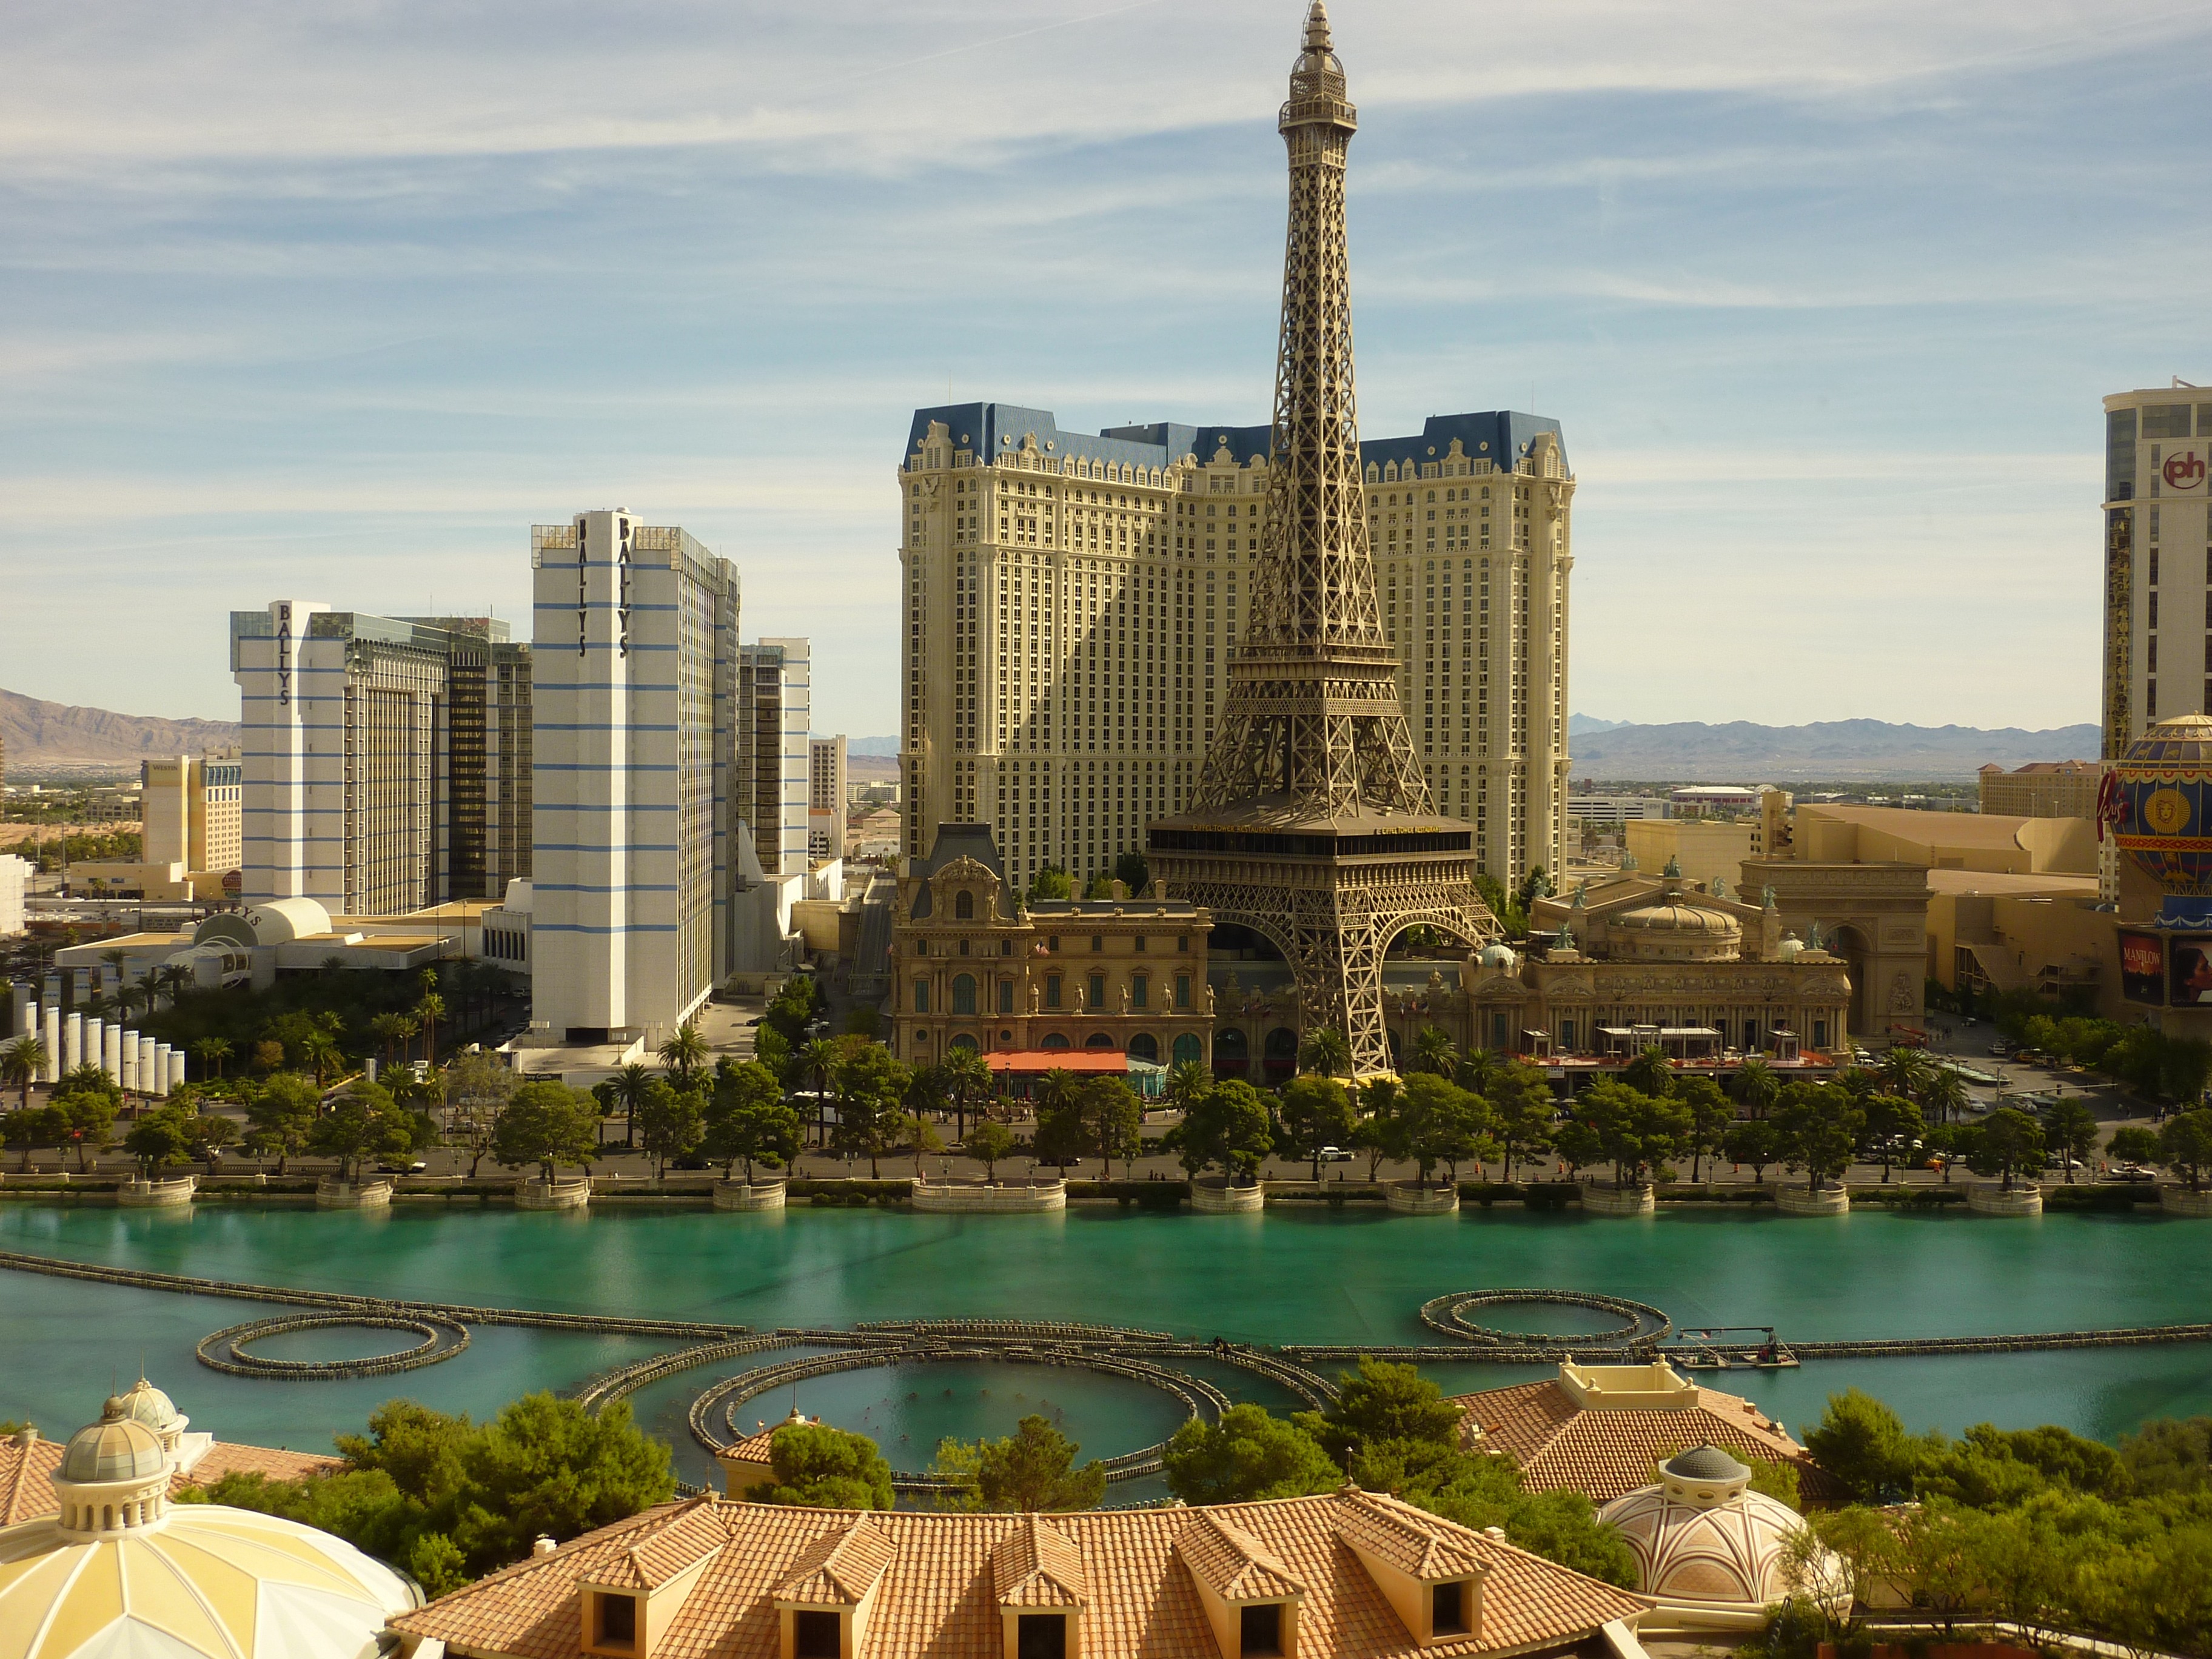
skyline, palace, city, skyscraper, cityscape, downtown, tower, usa, landmark, tourism, places of interest, fountain, bellagio, metropolis, condominium, las vegas, human settlement, installations